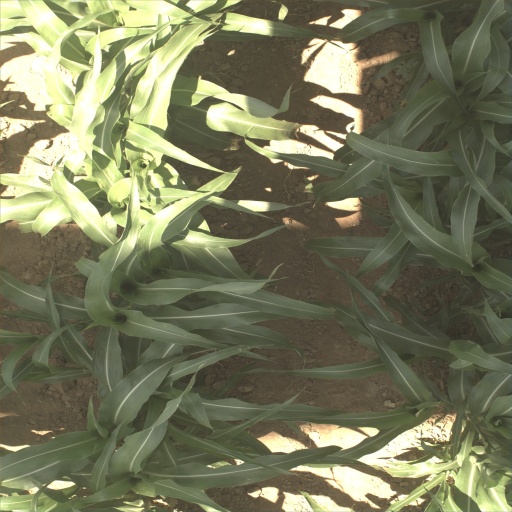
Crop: sorghum